59th Medical Wing

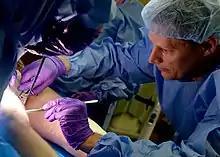
Training gives surgeons the skills necessary to treat patients down range.

In addition to the GME program, the 59th MDW is the largest of 15 clinical training sites in the Air Force, graduating an average of 500 officer and enlisted students in various dental and allied health programs each year. Additional training includes the Sustainment Training to Advance Readiness Skills (STARS) program, refresher trauma training and courses for specialized surgical and critical care teams. The 59th MDW has the largest DOD dental education mission, providing 85 percent of the Air Force's total dental training capacity.